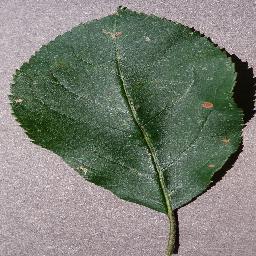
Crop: apple
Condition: black_rot